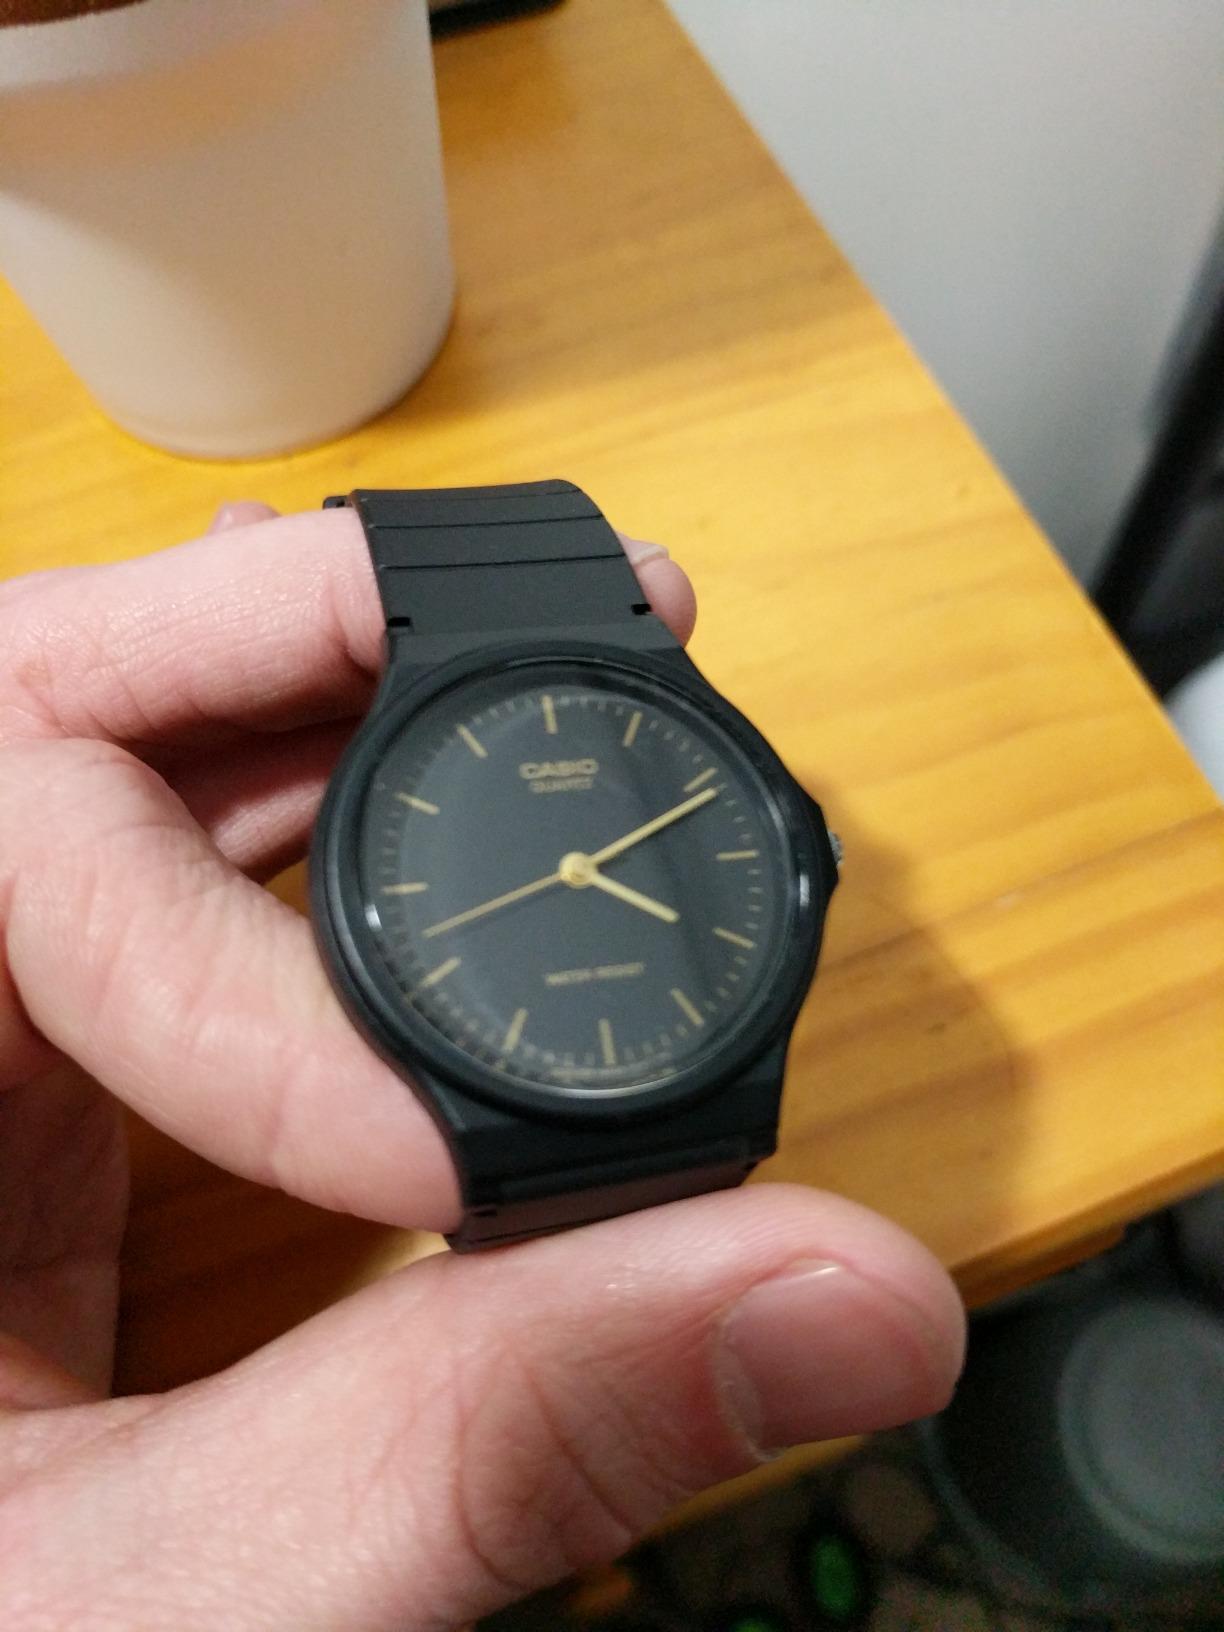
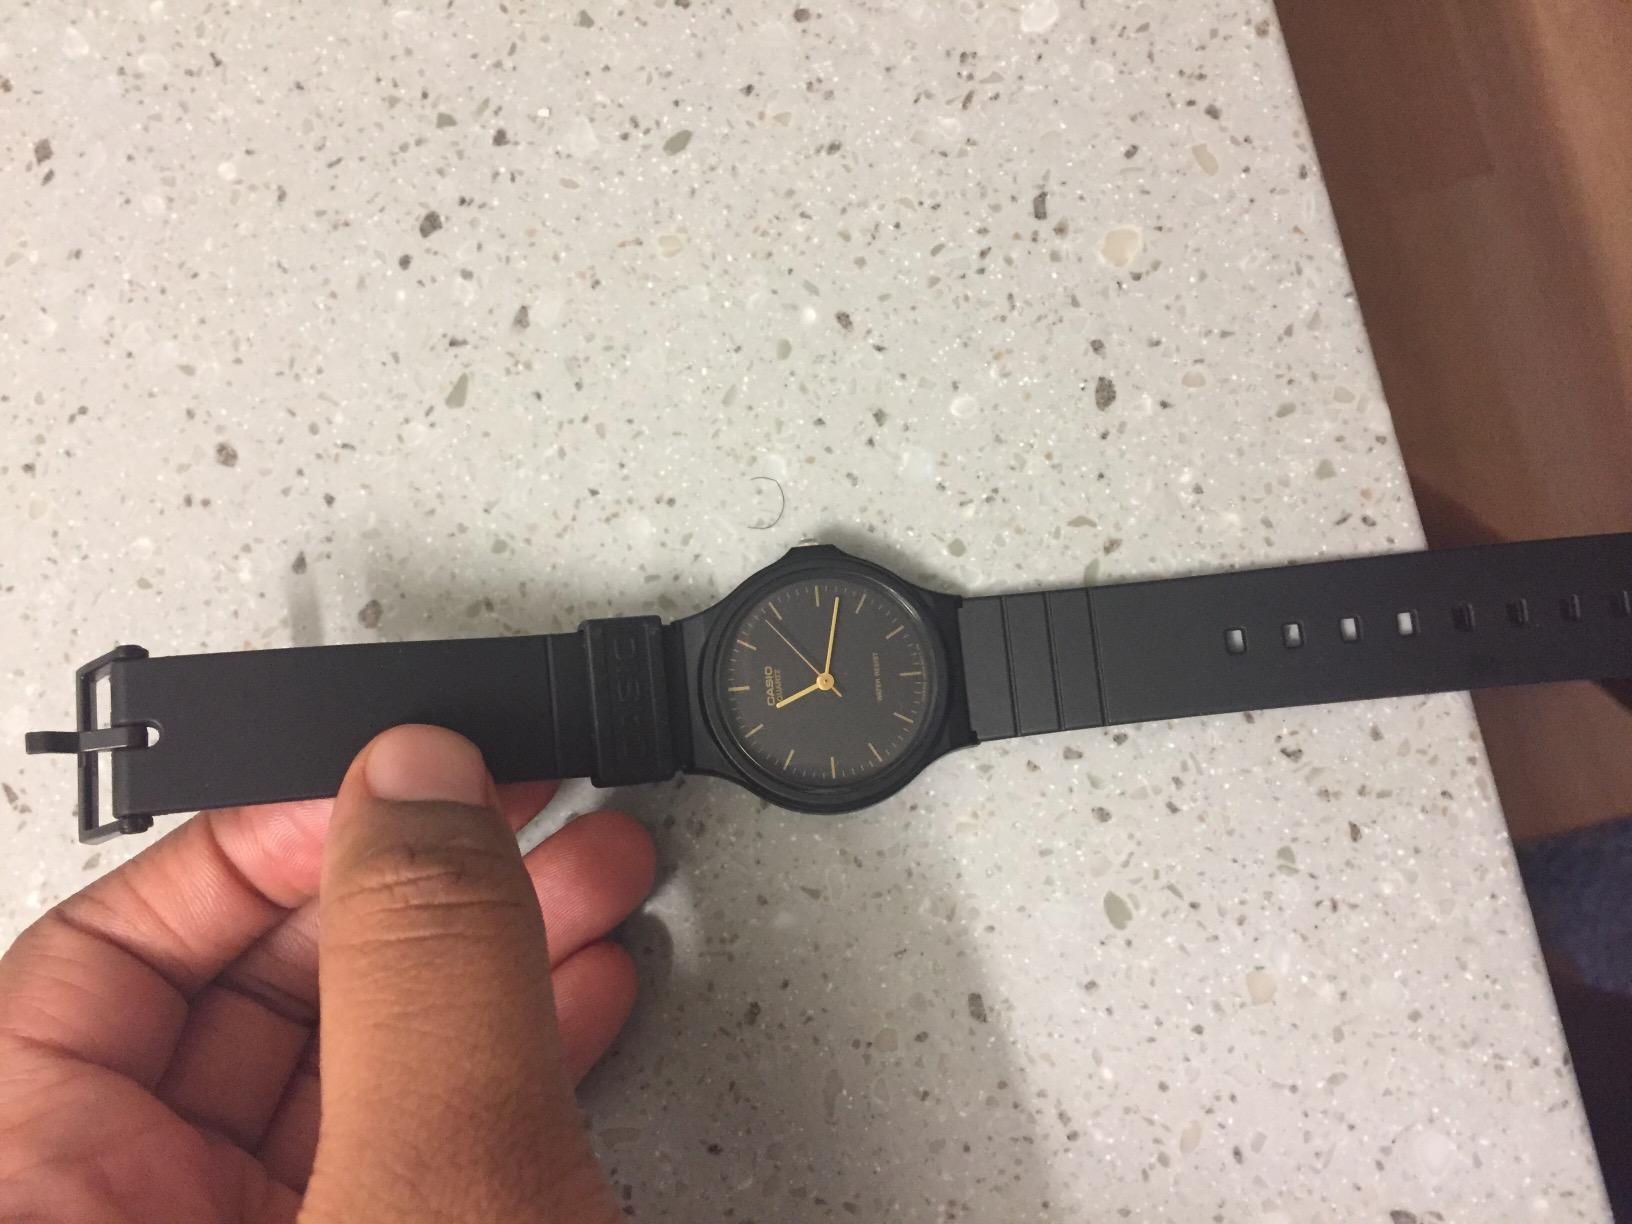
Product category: accessories_watch
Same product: yes